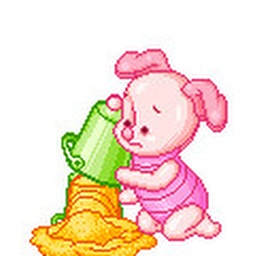
piglet playing in sand